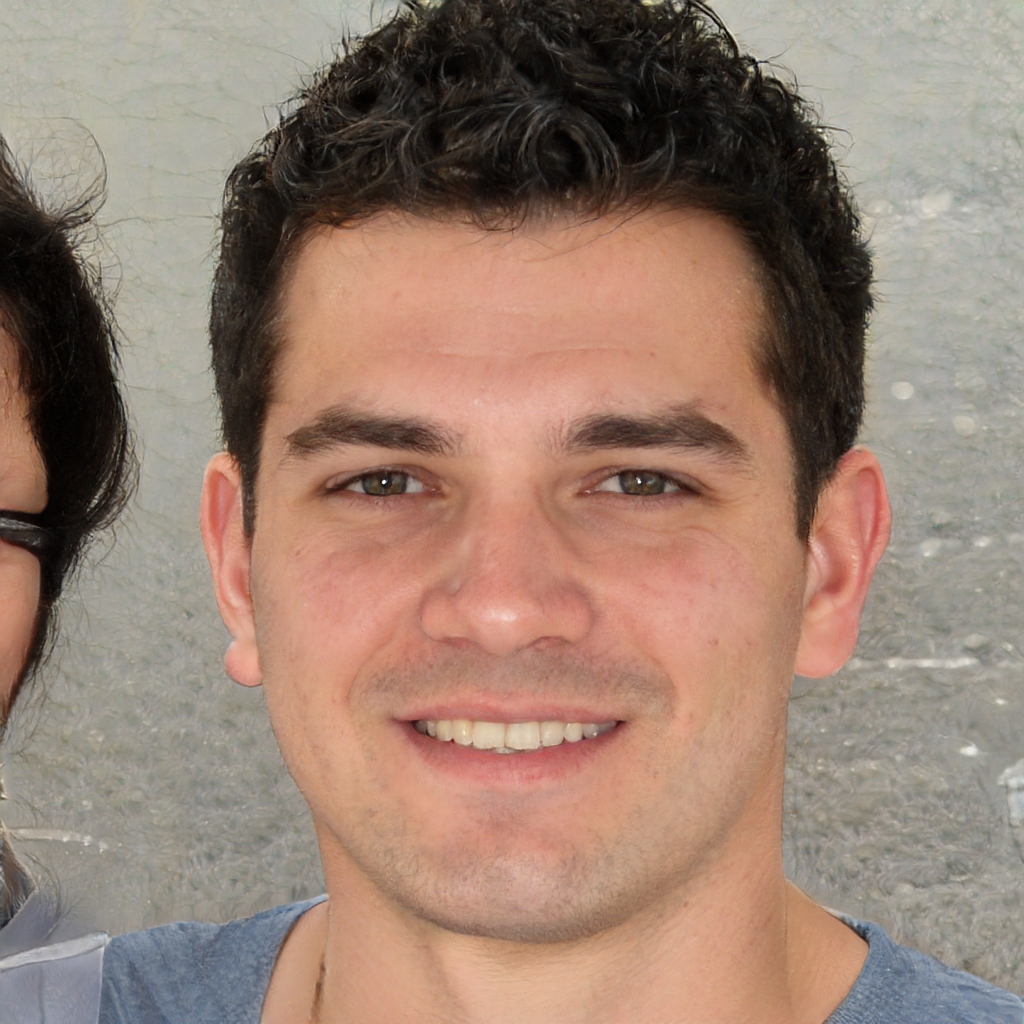
Gender: Male